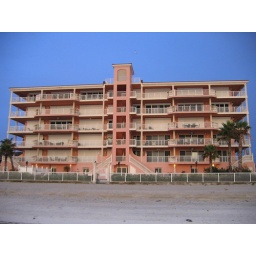
Each floor has two condos...only 10 condos in entire building